The Archangel Michael (Poulakis)

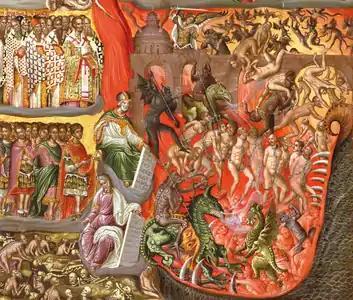
Wolflike Demons Klontzas

The Archangel's legs stand on a wolflike demon. The wolflike demonic figure is present in the works of Leos Mosko's "The Last Judgment", Georgios Klontza's "The Last Judgment", and Poulaki's "In Thee Rejoiceth". The wolflike demon captivates the audience with its expression of fright and terror. The Archangel suppresses and subjugates the powerful demonic entity with his exquisitely painted Lance, historically referred to as The Lance of Michael. The painter was an expert in the cangiante. The demonic figure is muscular, the hairs are a brilliant variation of brown. The brushstrokes of his fur clearly demonstrate grooves, lines, and contours. The painter clearly reveals the creature's hair as he floats on a pool of fire. The monster's paw and nails are grasping for The Lance of Michael. The painting is signed in the lower right-hand corner.